2007 USC Trojans football team

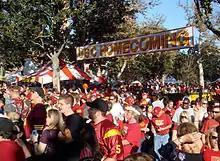
Homecoming crowds on the USC campus

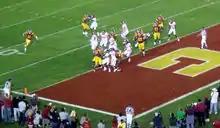
Chauncey Washington rushes for the first USC touchdown.

Oregon State entered the game with the nation's best rushing defense, allowing only 54.5 yards rushing a game and also recording a nation-leading 34 sacks. The Beaver defense ranked 13th nationally in total defense, surrendering 299.9 yards a game. Trojans quarterback John David Booty returned from injury to start; offensive lineman Sam Baker remained out after re-injuring a hamstring against the Ducks. Oregon State star running back Yvenson Bernard was initially expected to play despite a sprained shoulder, but did not. Former USC linebacker Richard Wood, who was chosen for the College Football Hall of Fame, was honored at halftime.